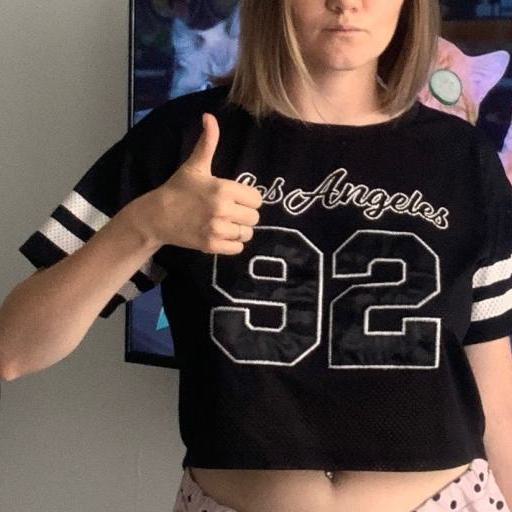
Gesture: like